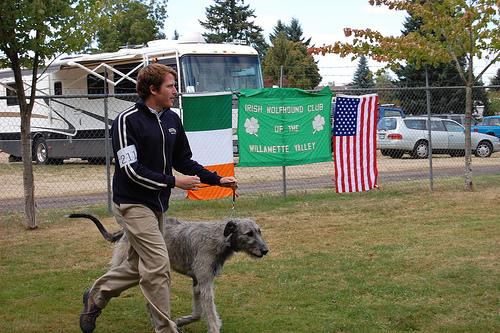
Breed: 224-n000039-Irish_wolfhound